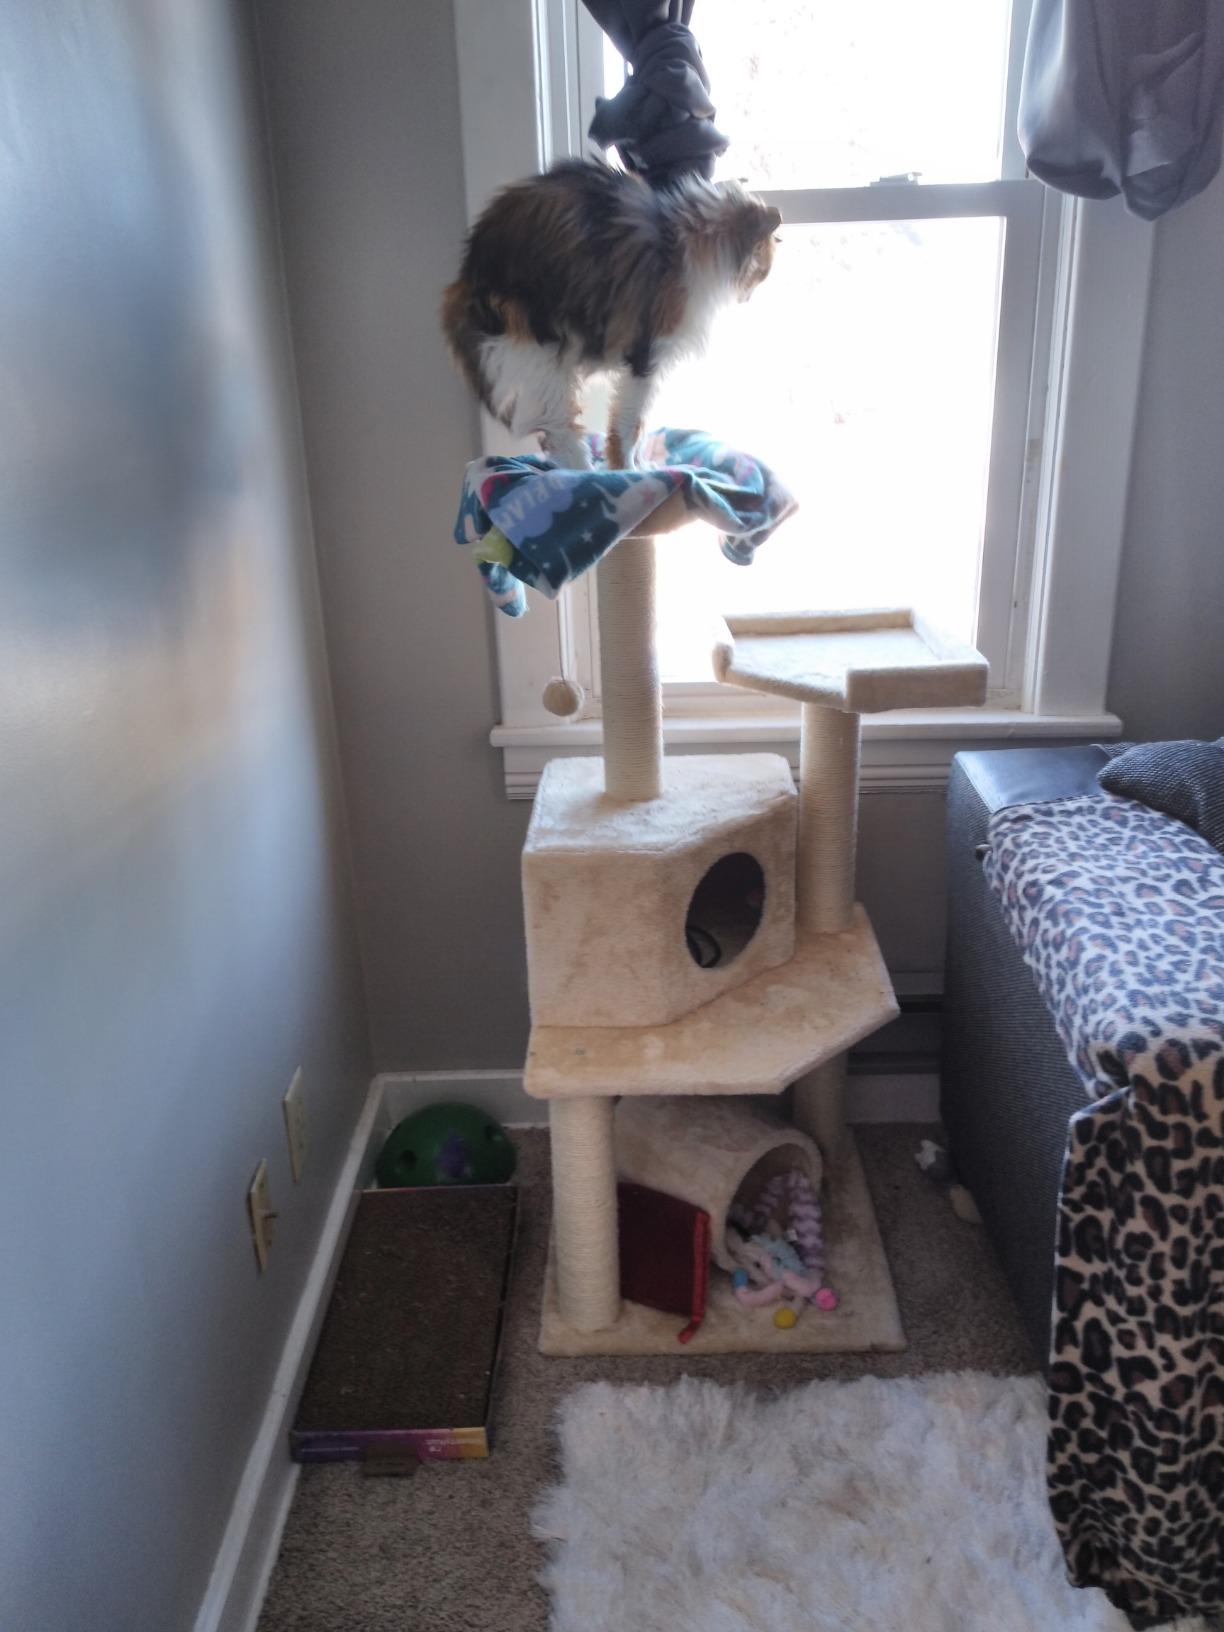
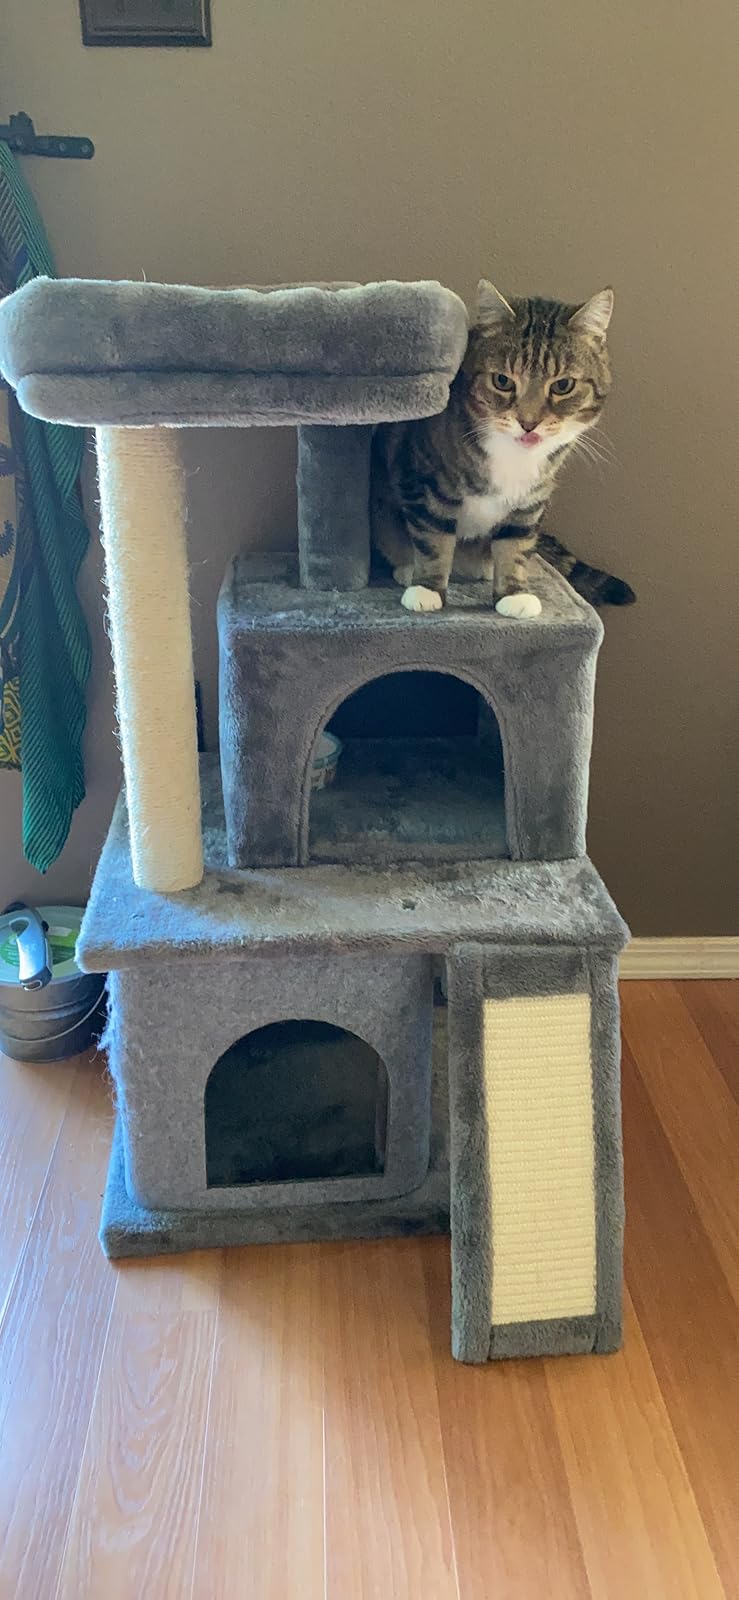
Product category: items_cat tree
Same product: no